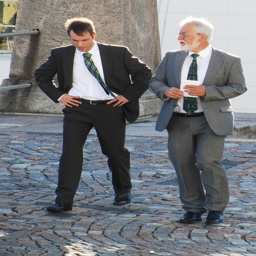
Two business men converse while walking a stone road.
A couple of people that are talking to each other.
Two men are seen walking and talking to each other.
Two men in suits conversate while walking outside.
Two business men walking down a brick road and talking.